Otto Ciliax

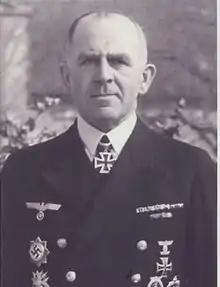

Otto Ciliax (30 October 1891 – 12 December 1964) was a German naval officer who served in the navies of the German Empire, the Weimar Republic and Nazi Germany. As an admiral during World War II, he commanded the German battleships. He was a recipient of the Knight's Cross of the Iron Cross.